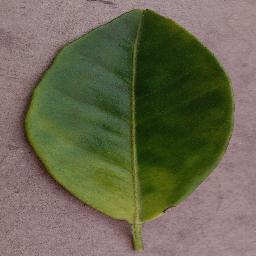
Label: Orange___Haunglongbing_(Citrus_greening)